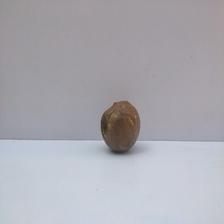
Size: Spoiled